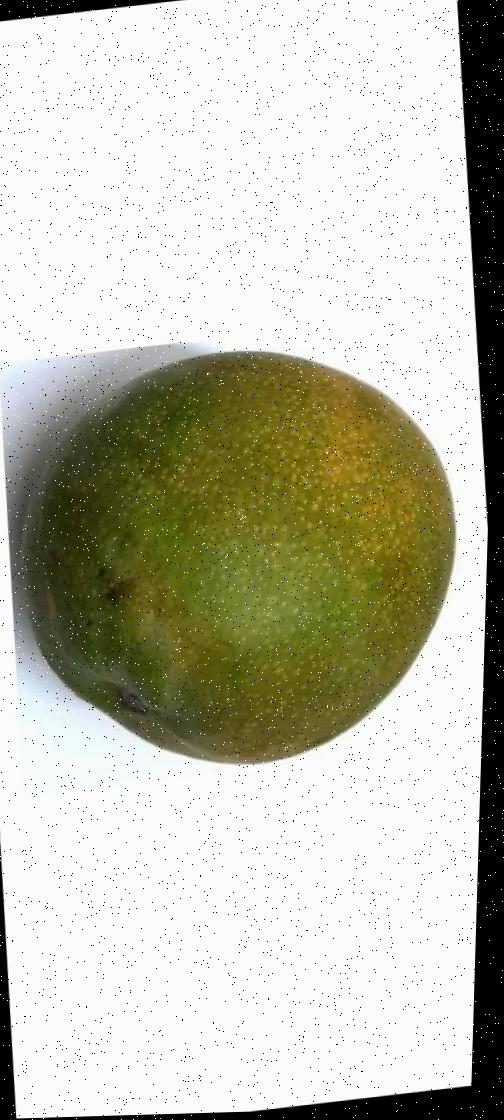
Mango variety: Bari-4